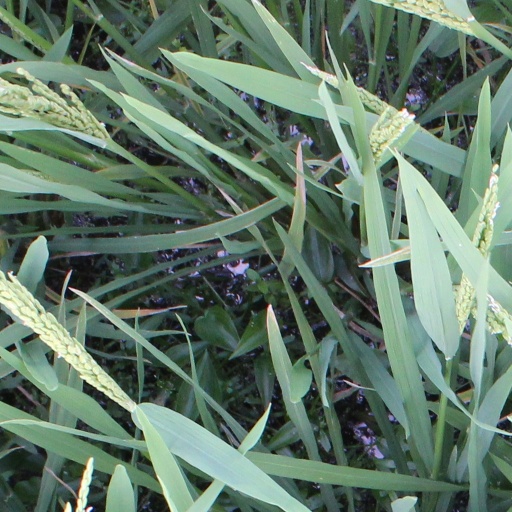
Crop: rice